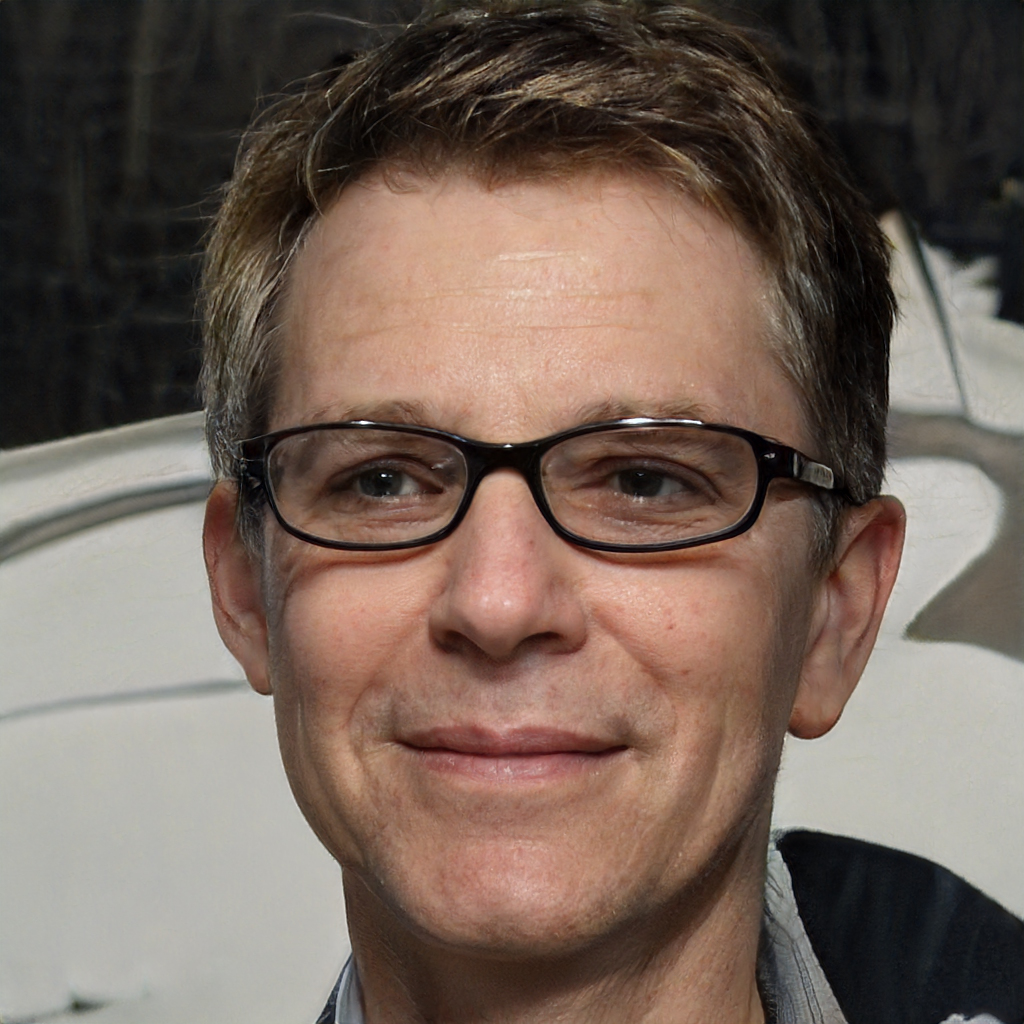
Gender: Male